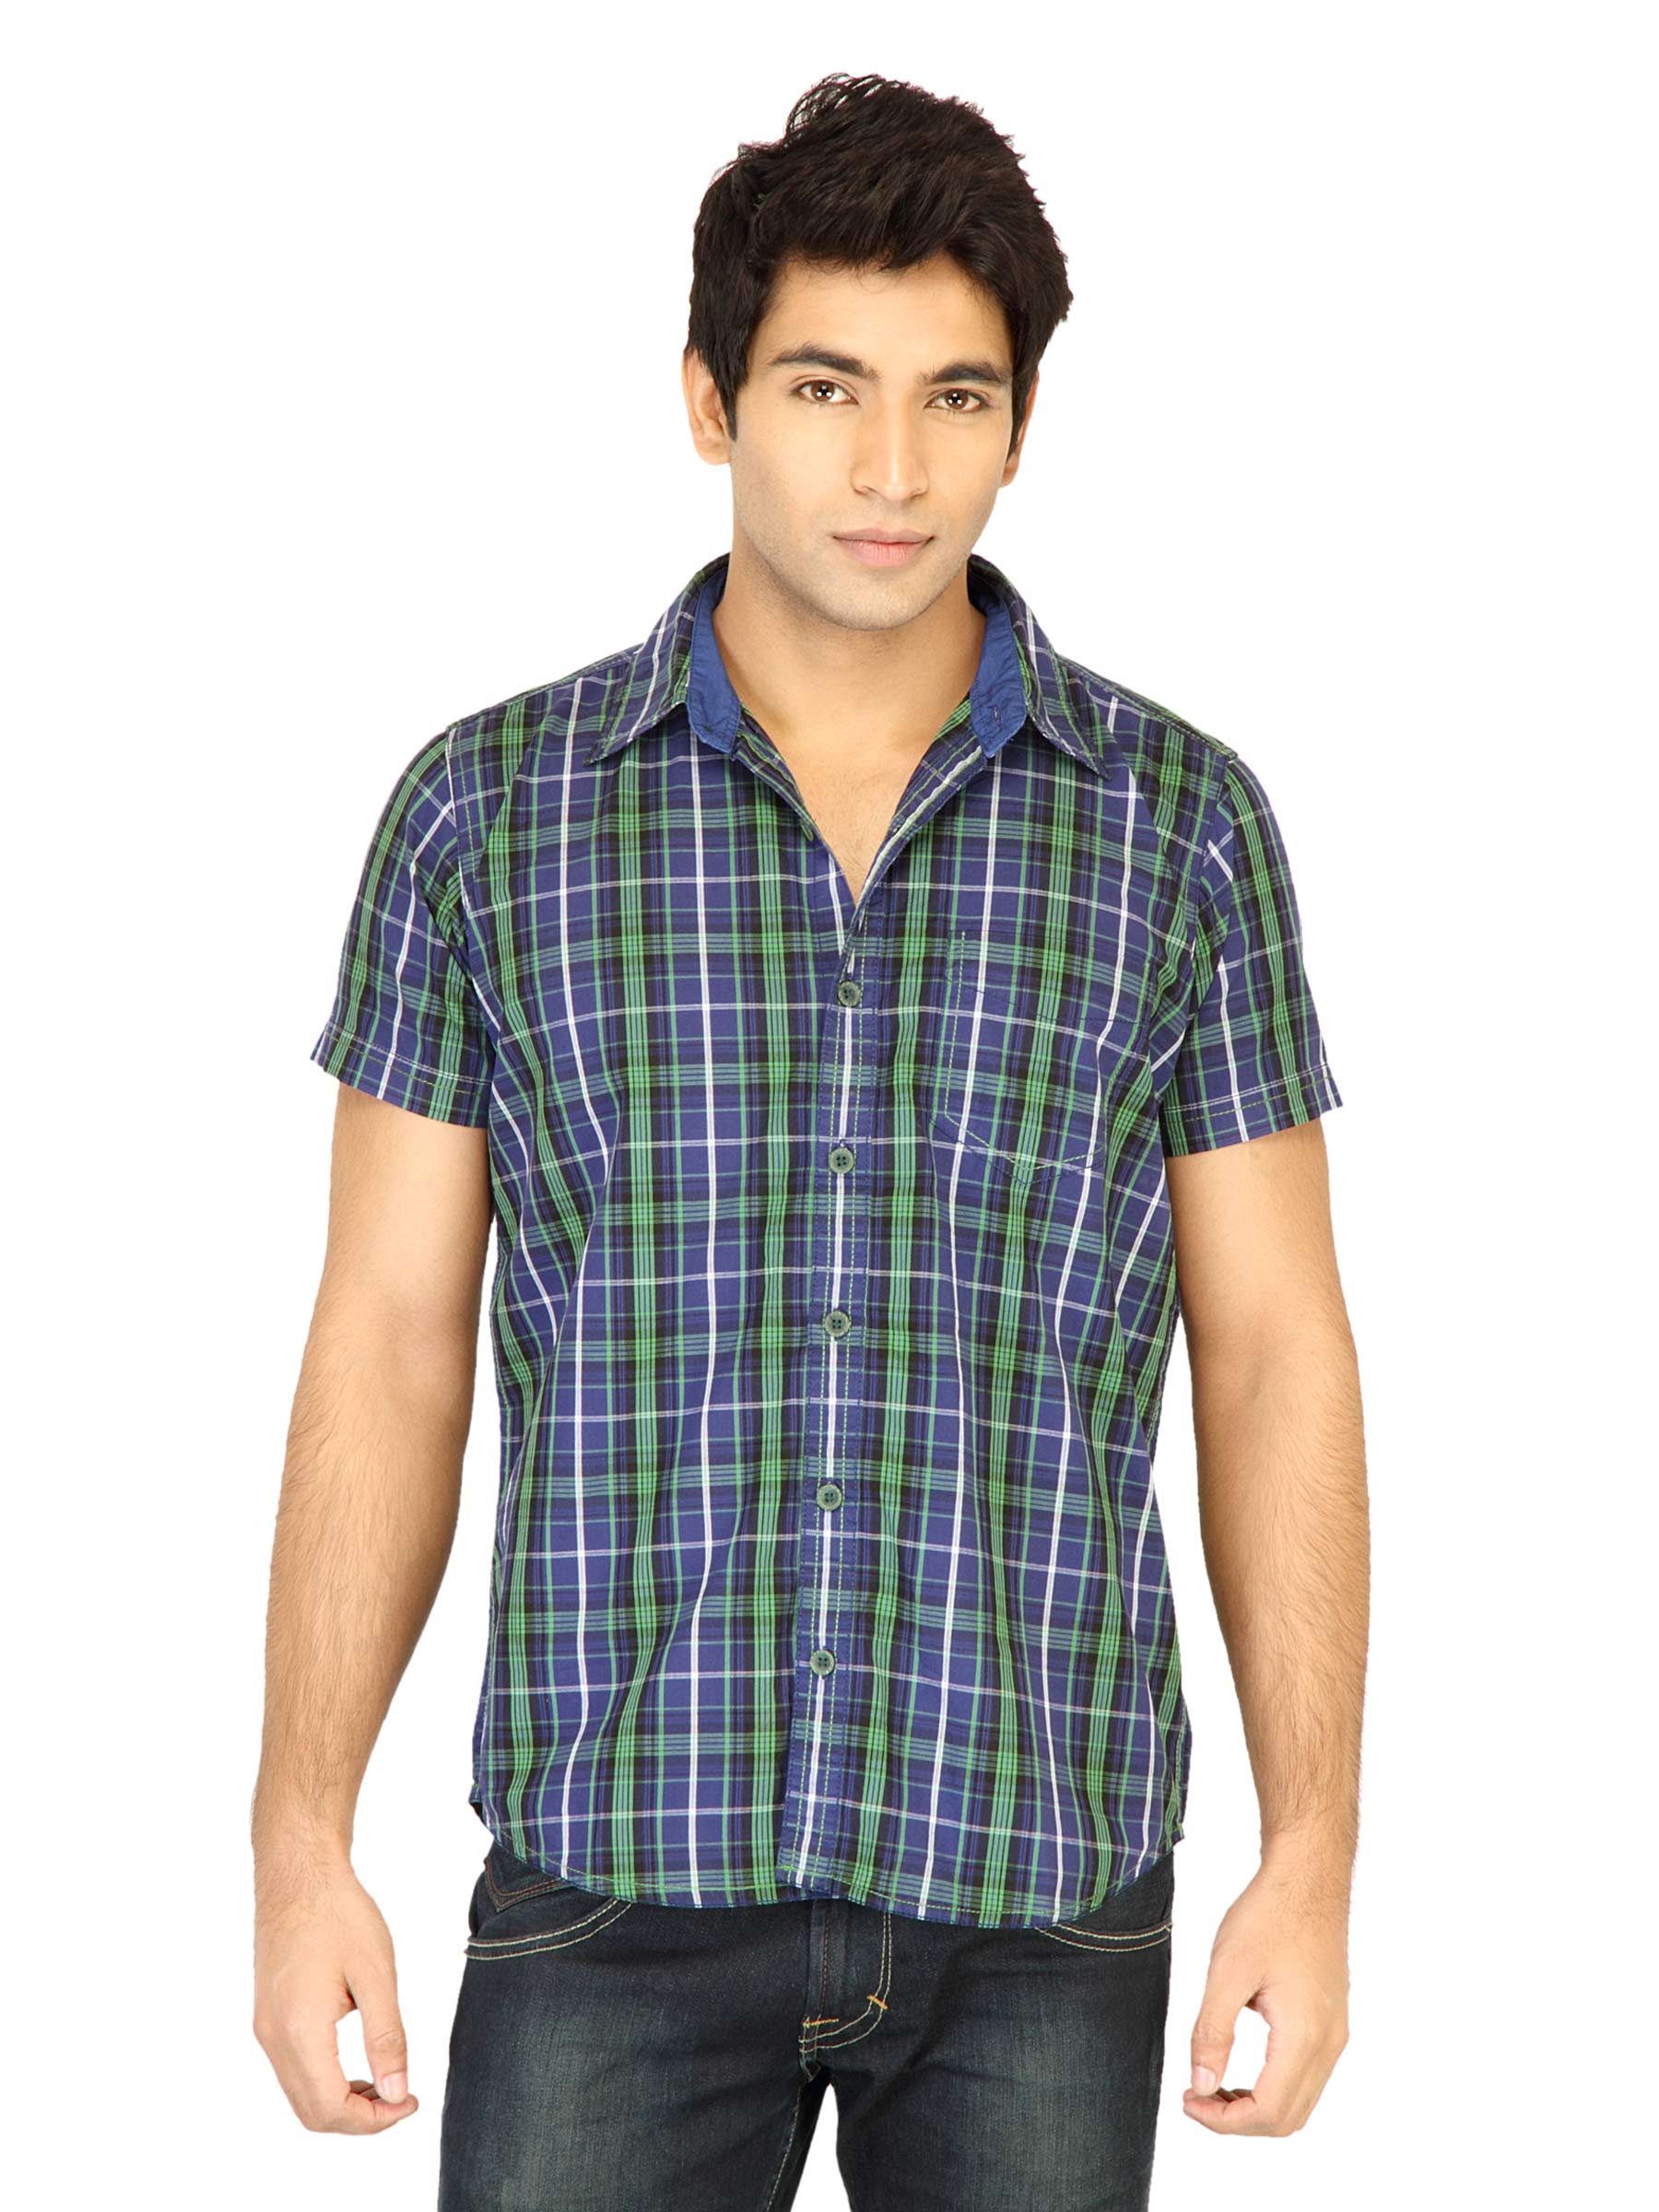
Highlander Men Check Navy Blue Shirt
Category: Apparel / Topwear / Shirts
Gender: Men
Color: Navy Blue
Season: Fall 2011
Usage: Casual